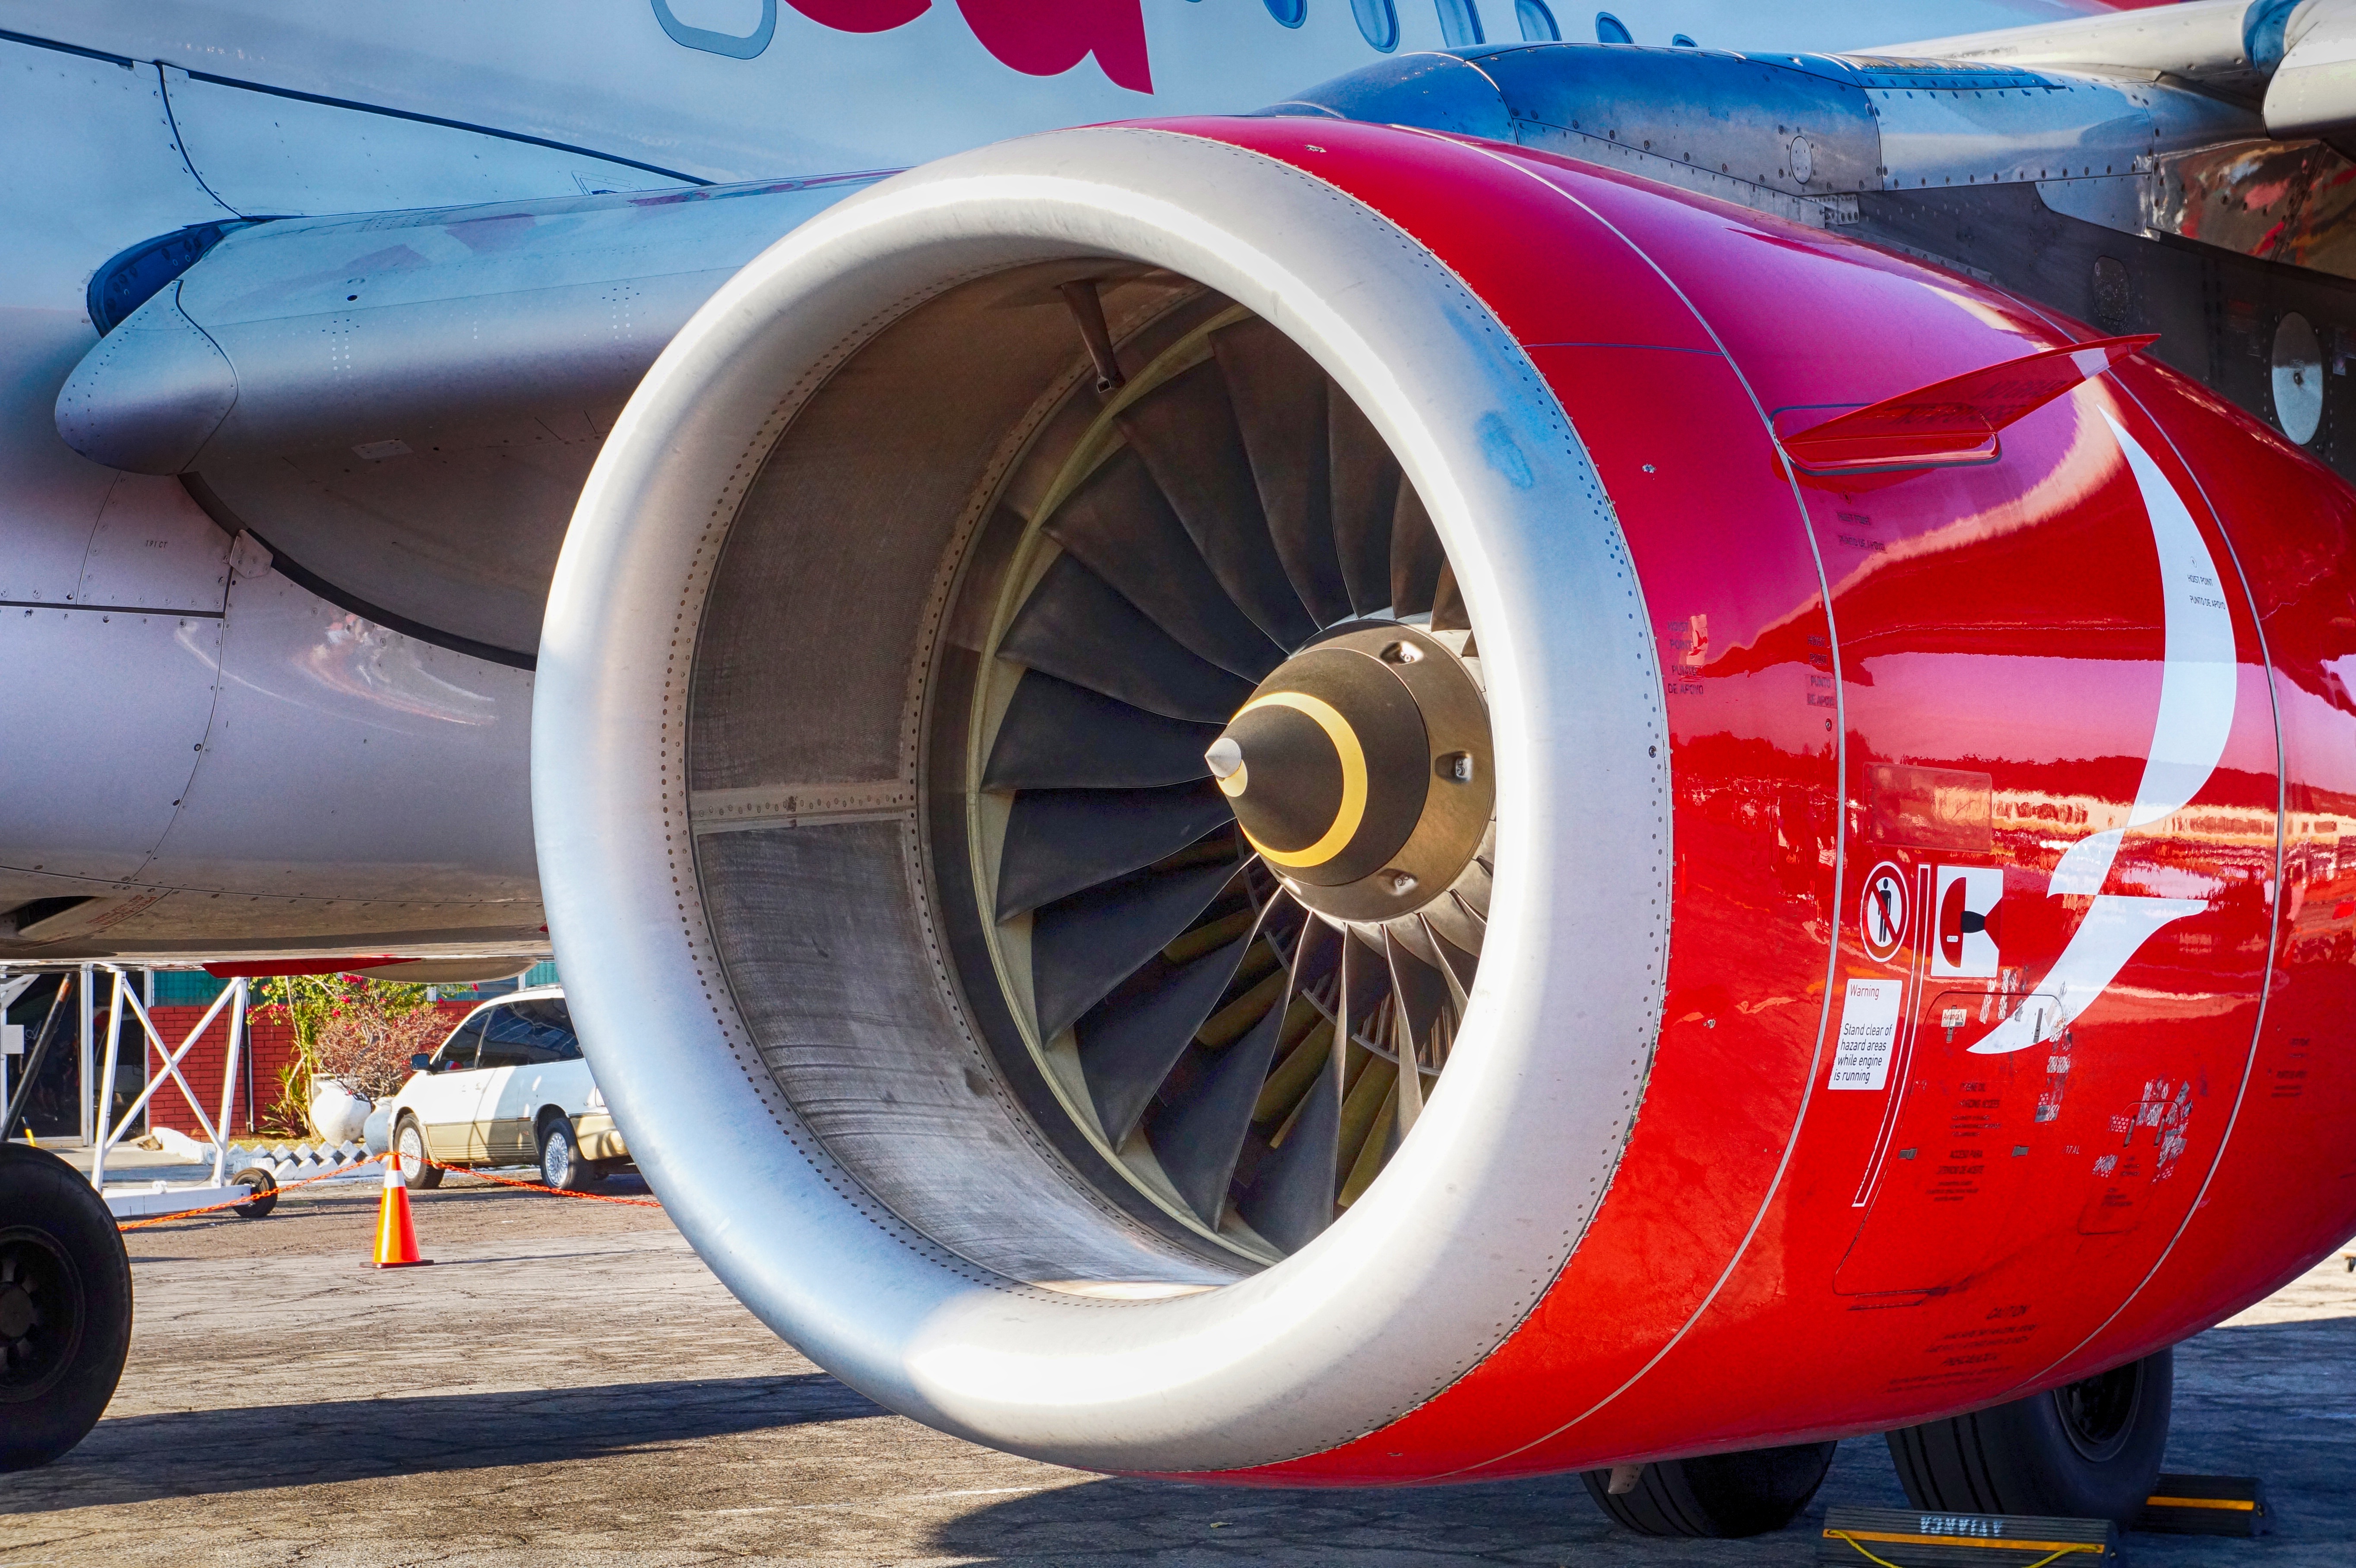
sky, wheel, flying, fly, airplane, aircraft, transport, vehicle, airline, aviation, mechanical, engine, rotor, el salvador, aeronautics, atmosphere of earth, automotive design, aerospace engineering, aircraft engine